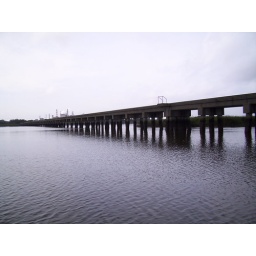
The old railroad bridge in back river